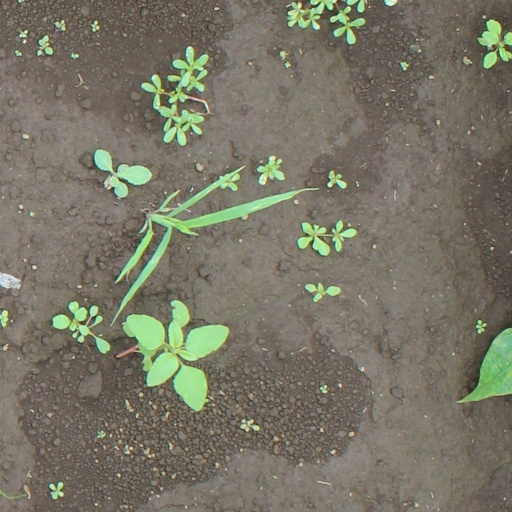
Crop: soybean